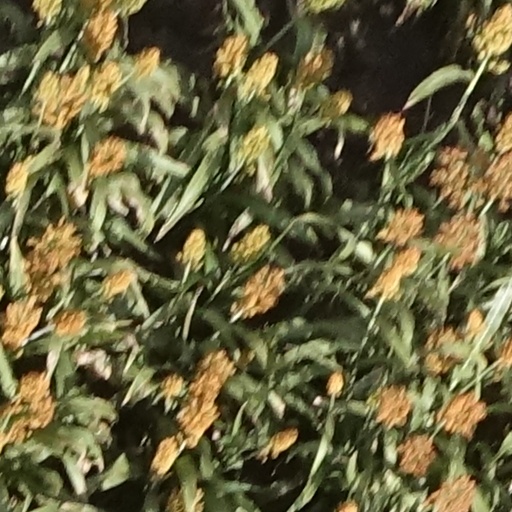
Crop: sorghum